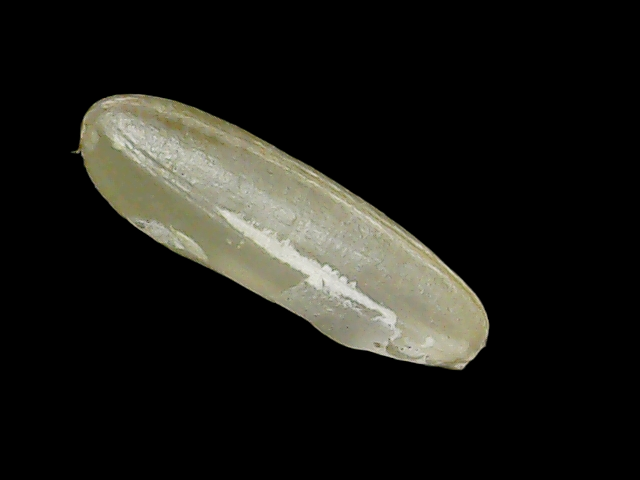
Rice variety: Binadhan11